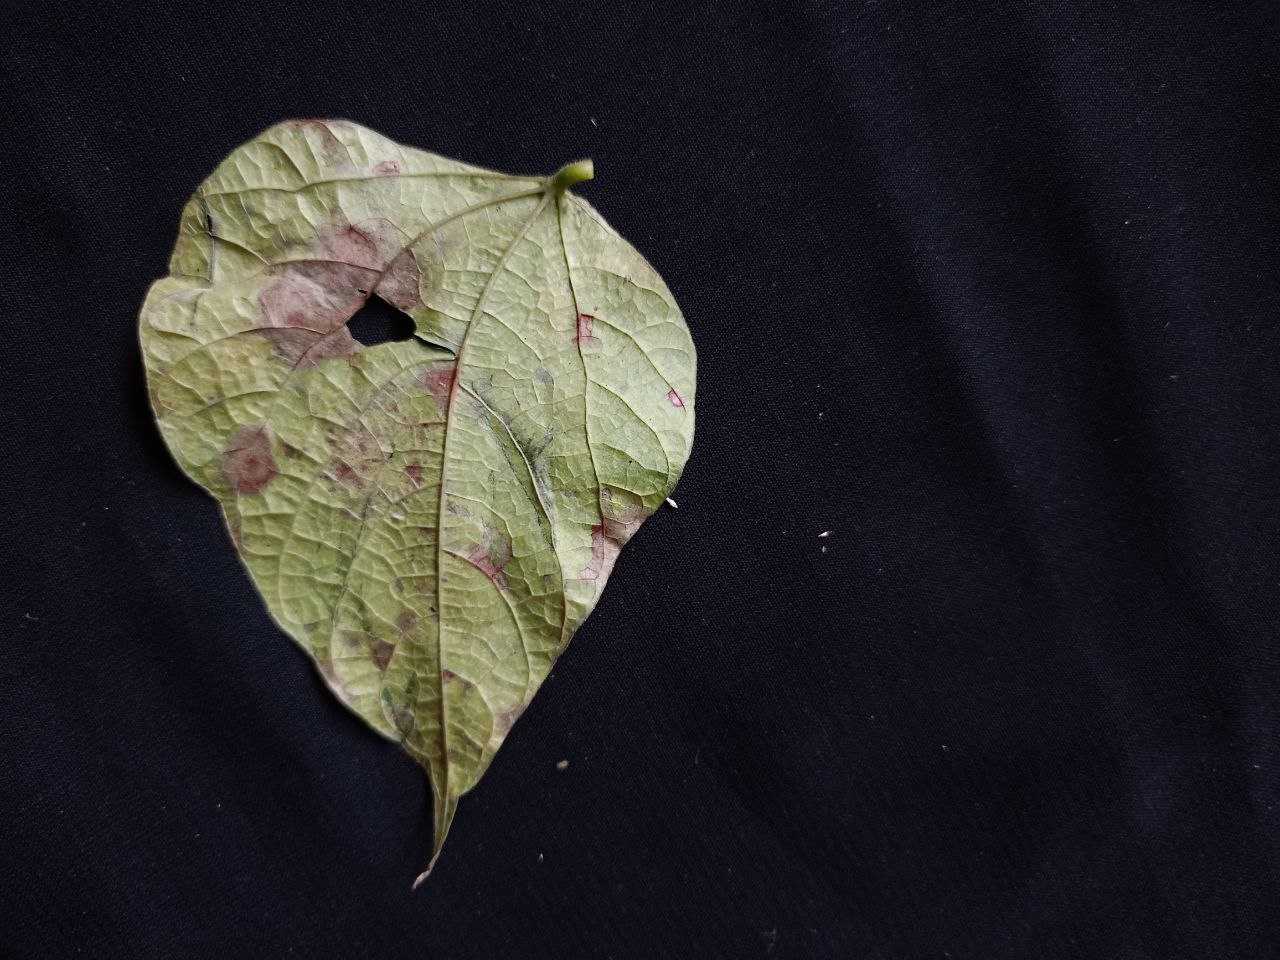
Crop: bean
Leaf condition: Blight